1918–19 Michigan State Normal Normalites men's basketball team

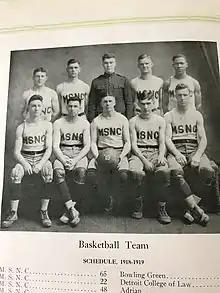
1919 Michigan Normal College Basketball Team

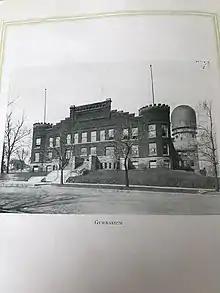
1919 Michigan Normal College Gymnasium

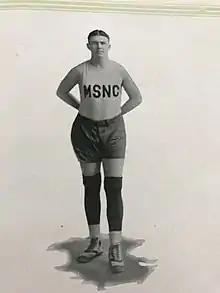
1919 Eddie Powers

EMU Media Guide has the game being played on January 9 but BGSU and the Aurora both have January 11. Aurora has a score of 69–15.